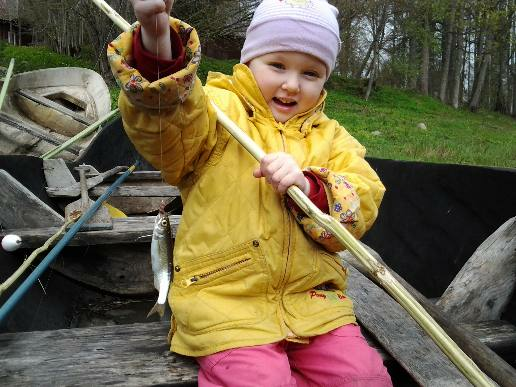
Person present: Yes